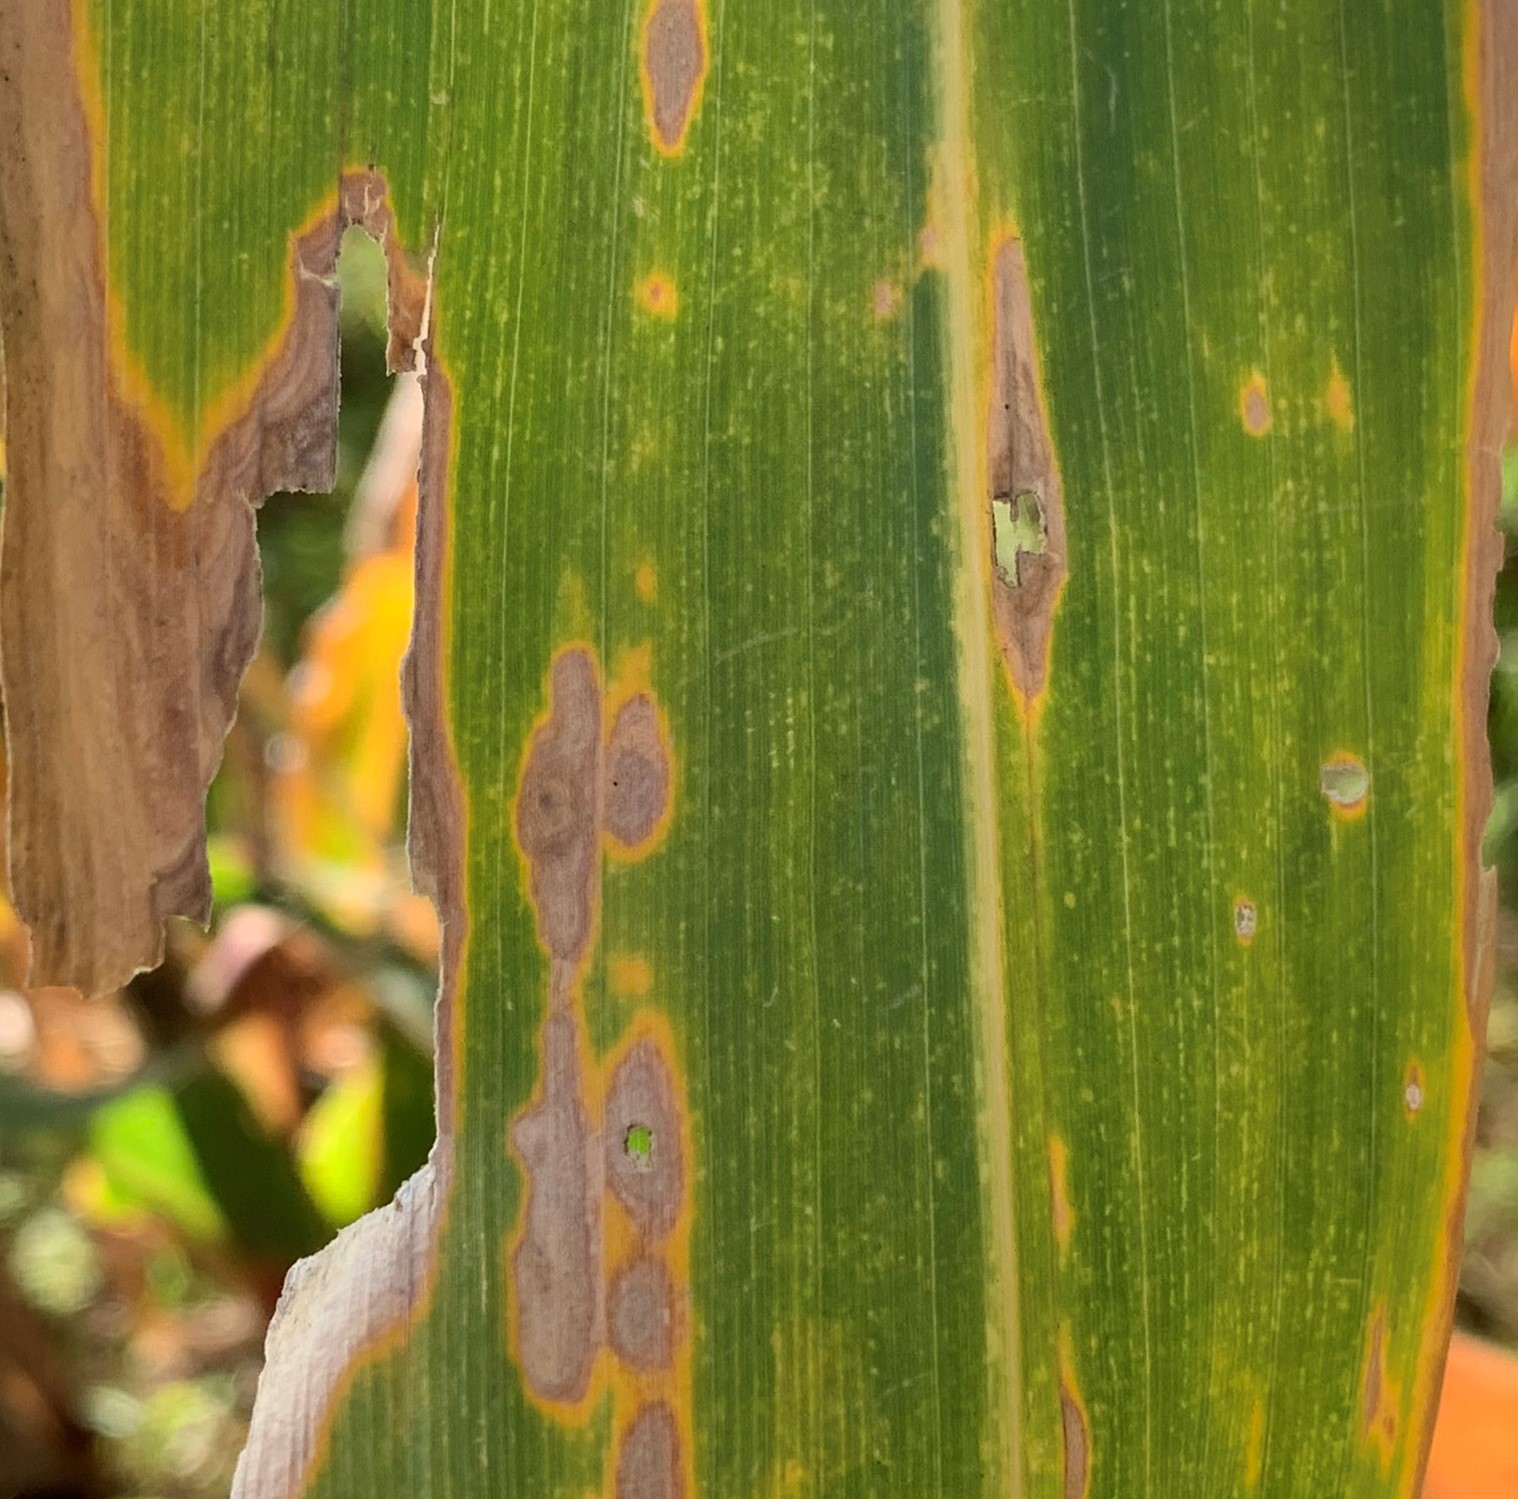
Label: MLN